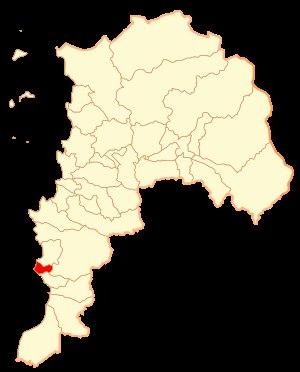
El Quisco est une ville et une commune du Chili faisant partie de la Province de San Antonio, elle-même rattachée dans la région de Valparaiso.